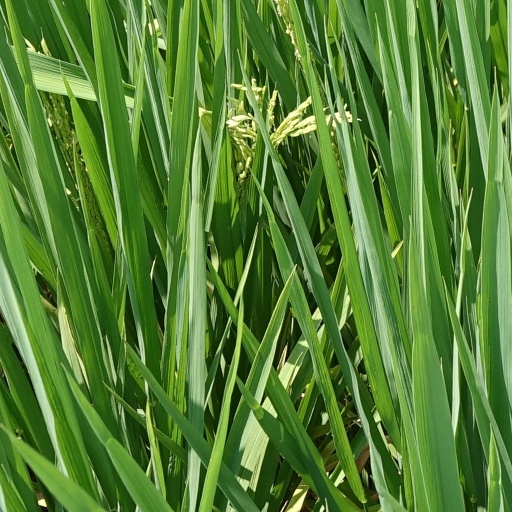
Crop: rice